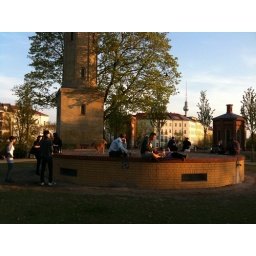
prenzlauer berg, near water tower